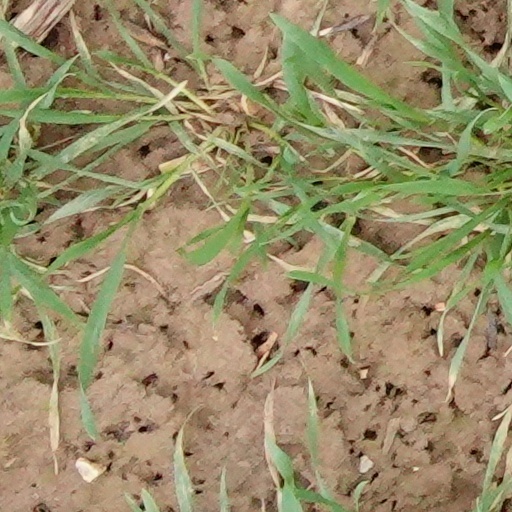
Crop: wheat